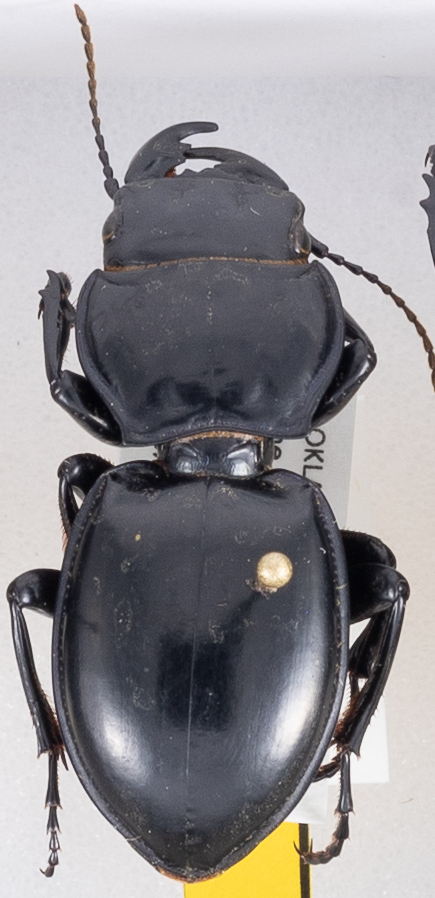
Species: Pasimachus californicus
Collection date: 2015-09-01
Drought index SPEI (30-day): -0.088
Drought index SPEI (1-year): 0.9
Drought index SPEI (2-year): -0.62